Economy of Mexico

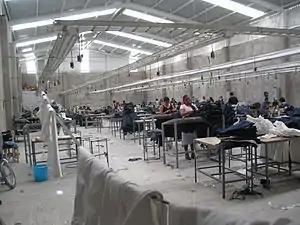
A maquiladora assembly plant in Mexico.

Mexico is also home to many OEM and ODM manufacturers, both foreign and domestic. Among them include Foxconn, Celestica, Sanmina-SCI, Jabil, Elcoteq, Falco, Kimball International, Compal, Benchmark Electronics, Plexus, Lanix and Flextronics. These companies assemble finished electronics or design and manufacture electronic components on behalf of larger companies such as Sony or Microsoft using locally sourced components, for example the ODM, Flextronics manufactures Xbox video games systems in Guadalajara, Mexico for Microsoft using components such as power systems and printed circuit boards from a local company, Falco Electronics which acts as the OEM.